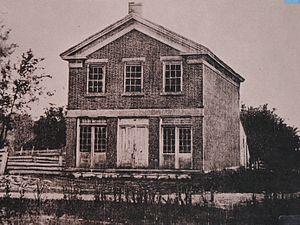
Magasin de Briques Rouges de Joseph Smith à Nauvoo
La Société de secours est une organisation philanthropique et éducative, une organisation officielle de l’Église de Jésus-Christ des saints des derniers jours fondée en 1842 à Nauvoo, Illinois, États-Unis.